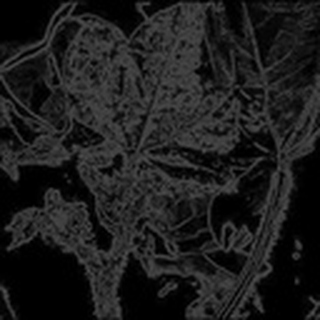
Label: cotton_aphids